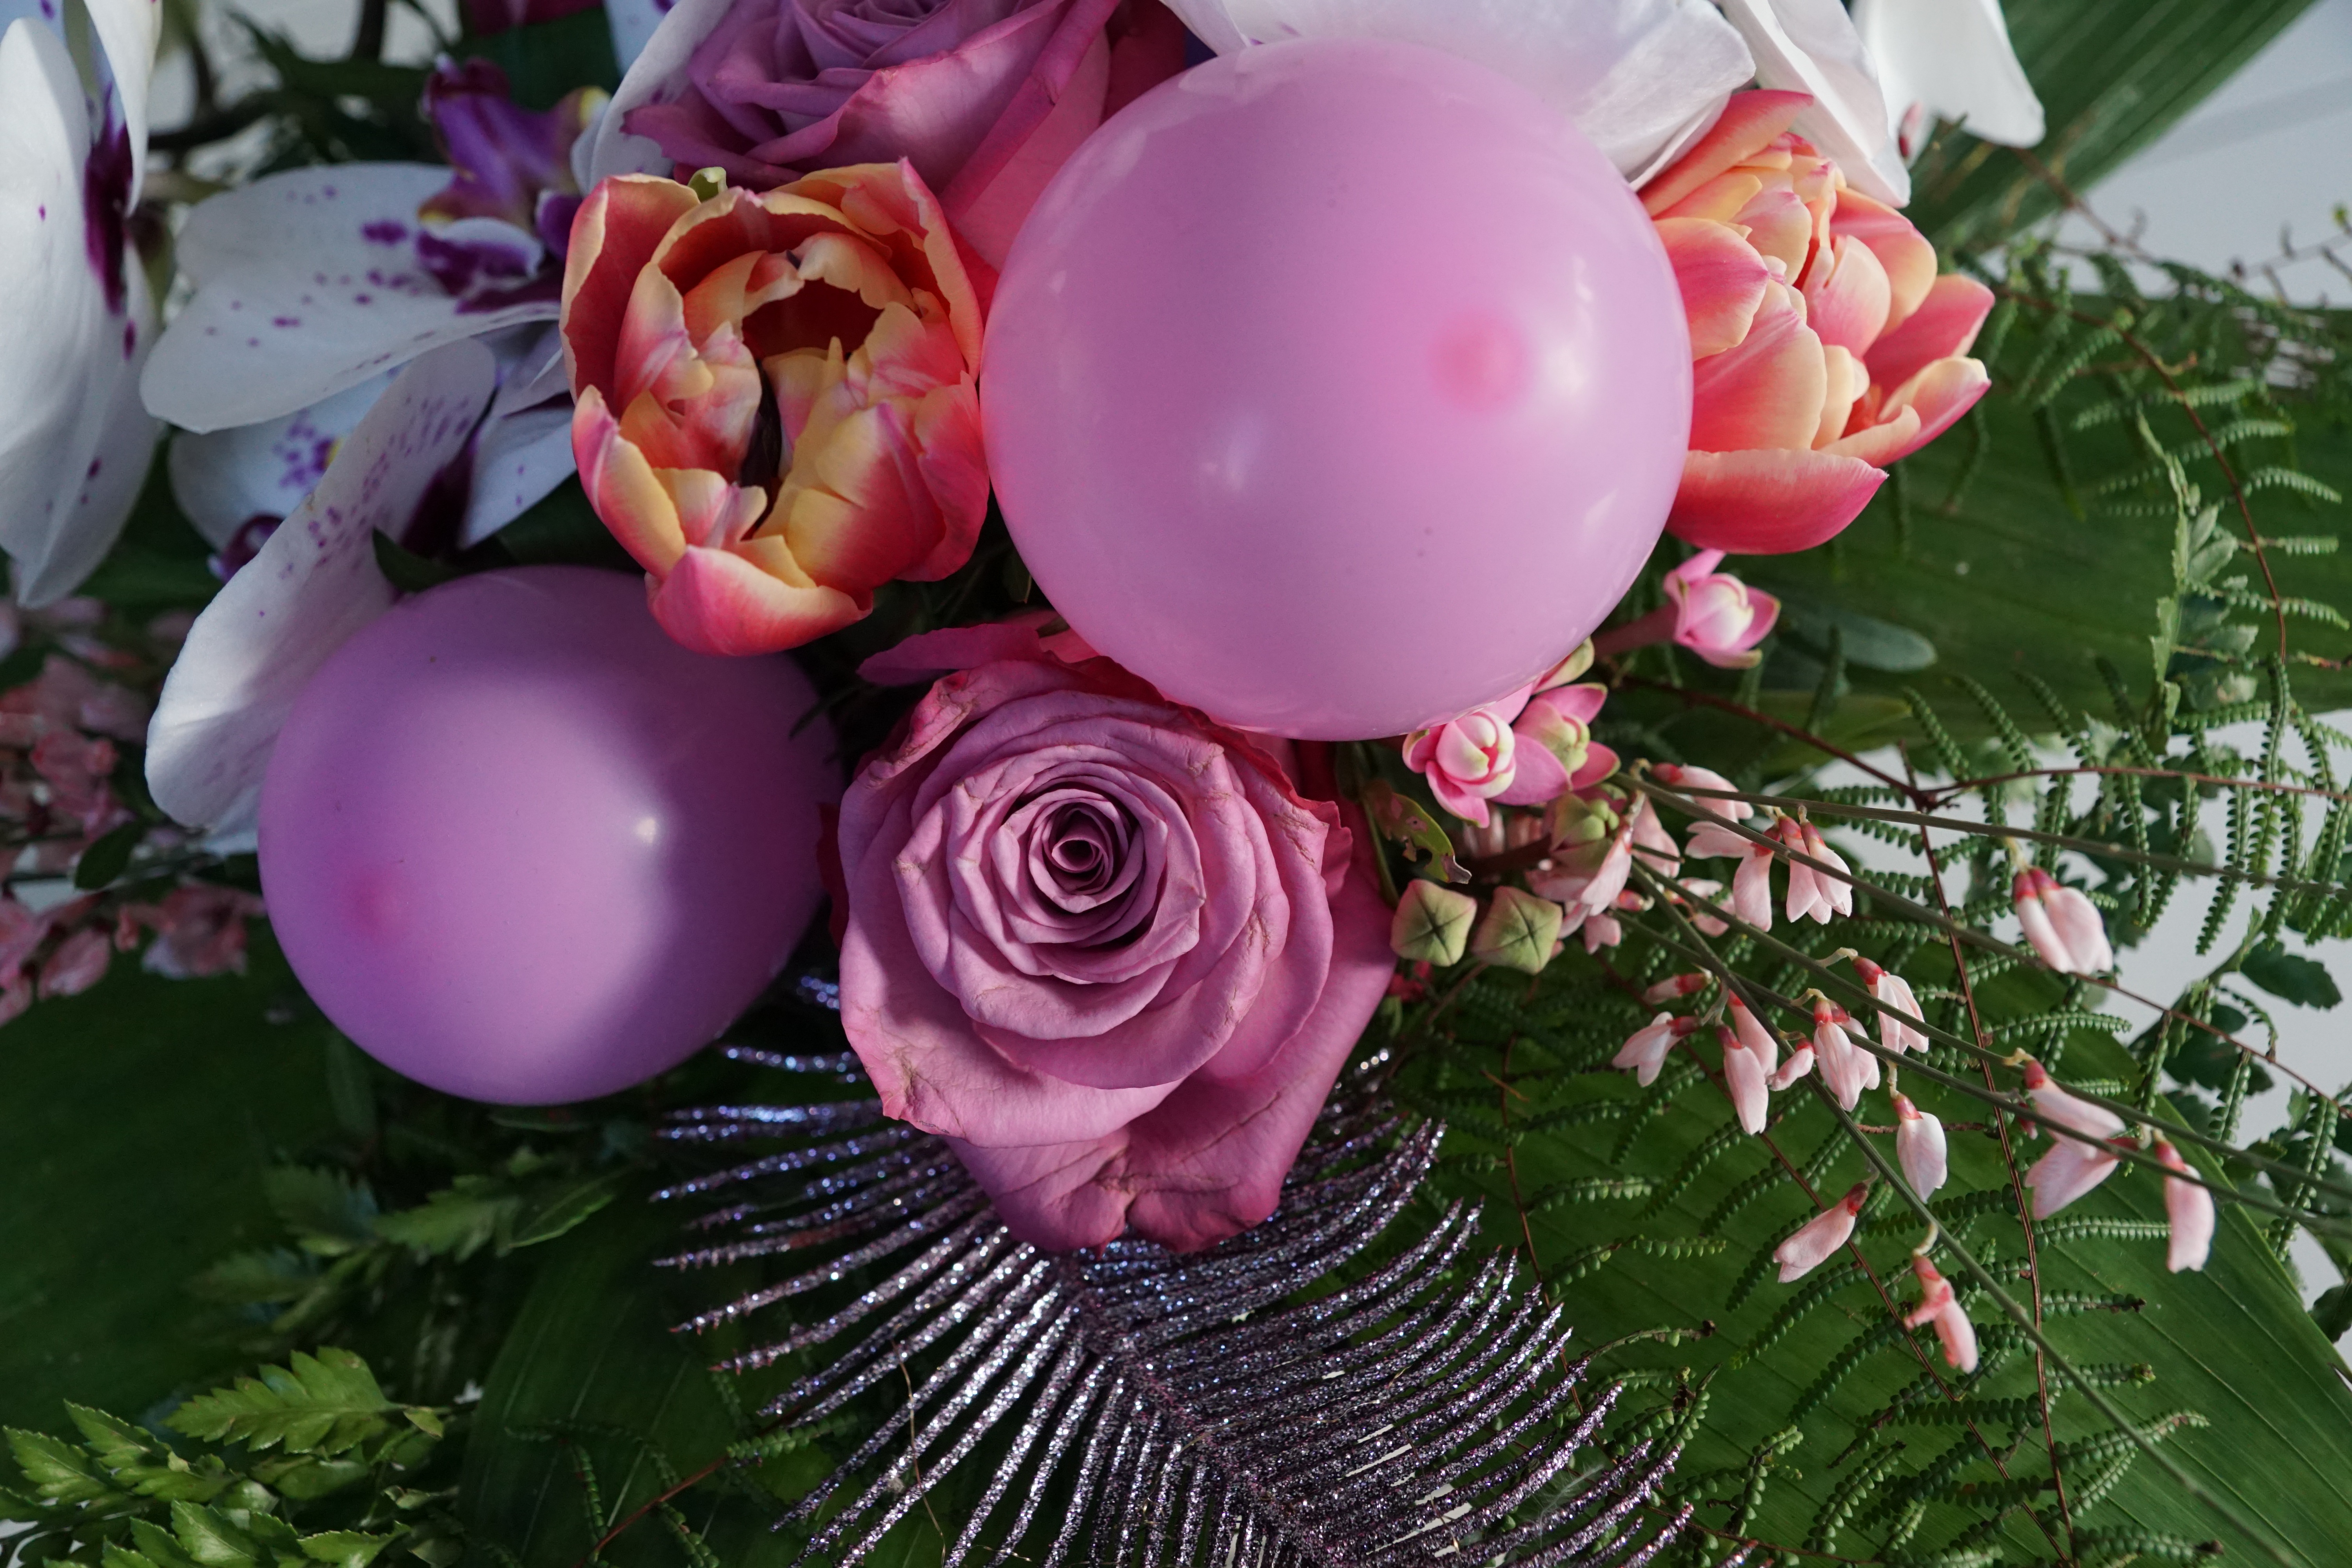
blossom, plant, flower, petal, rose, botany, pink, flora, flowers, strauss, floristry, peony, flowering plant, flower bouquet, floral design, luftbalon, land plant, flower arranging